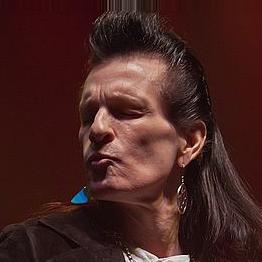
Age: 57